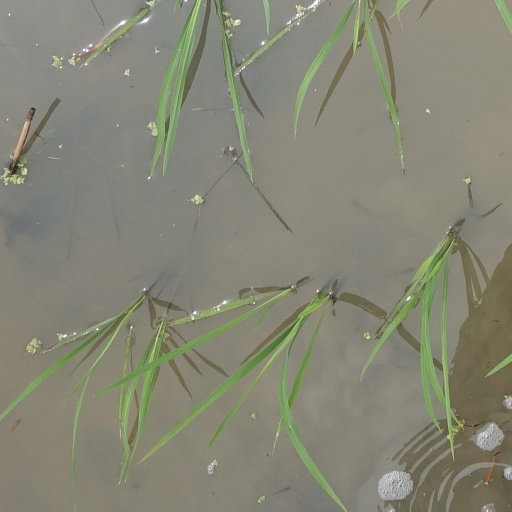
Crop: rice